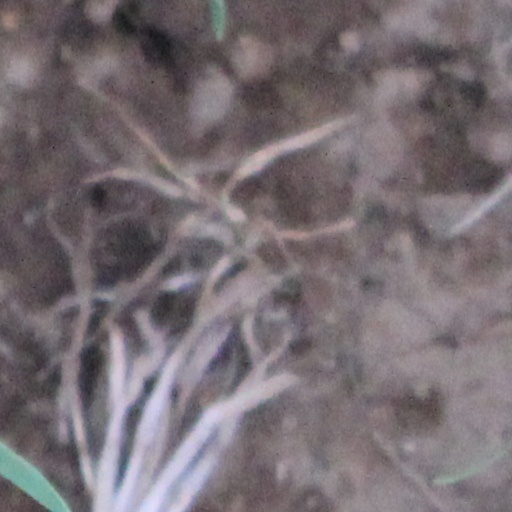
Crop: wheat